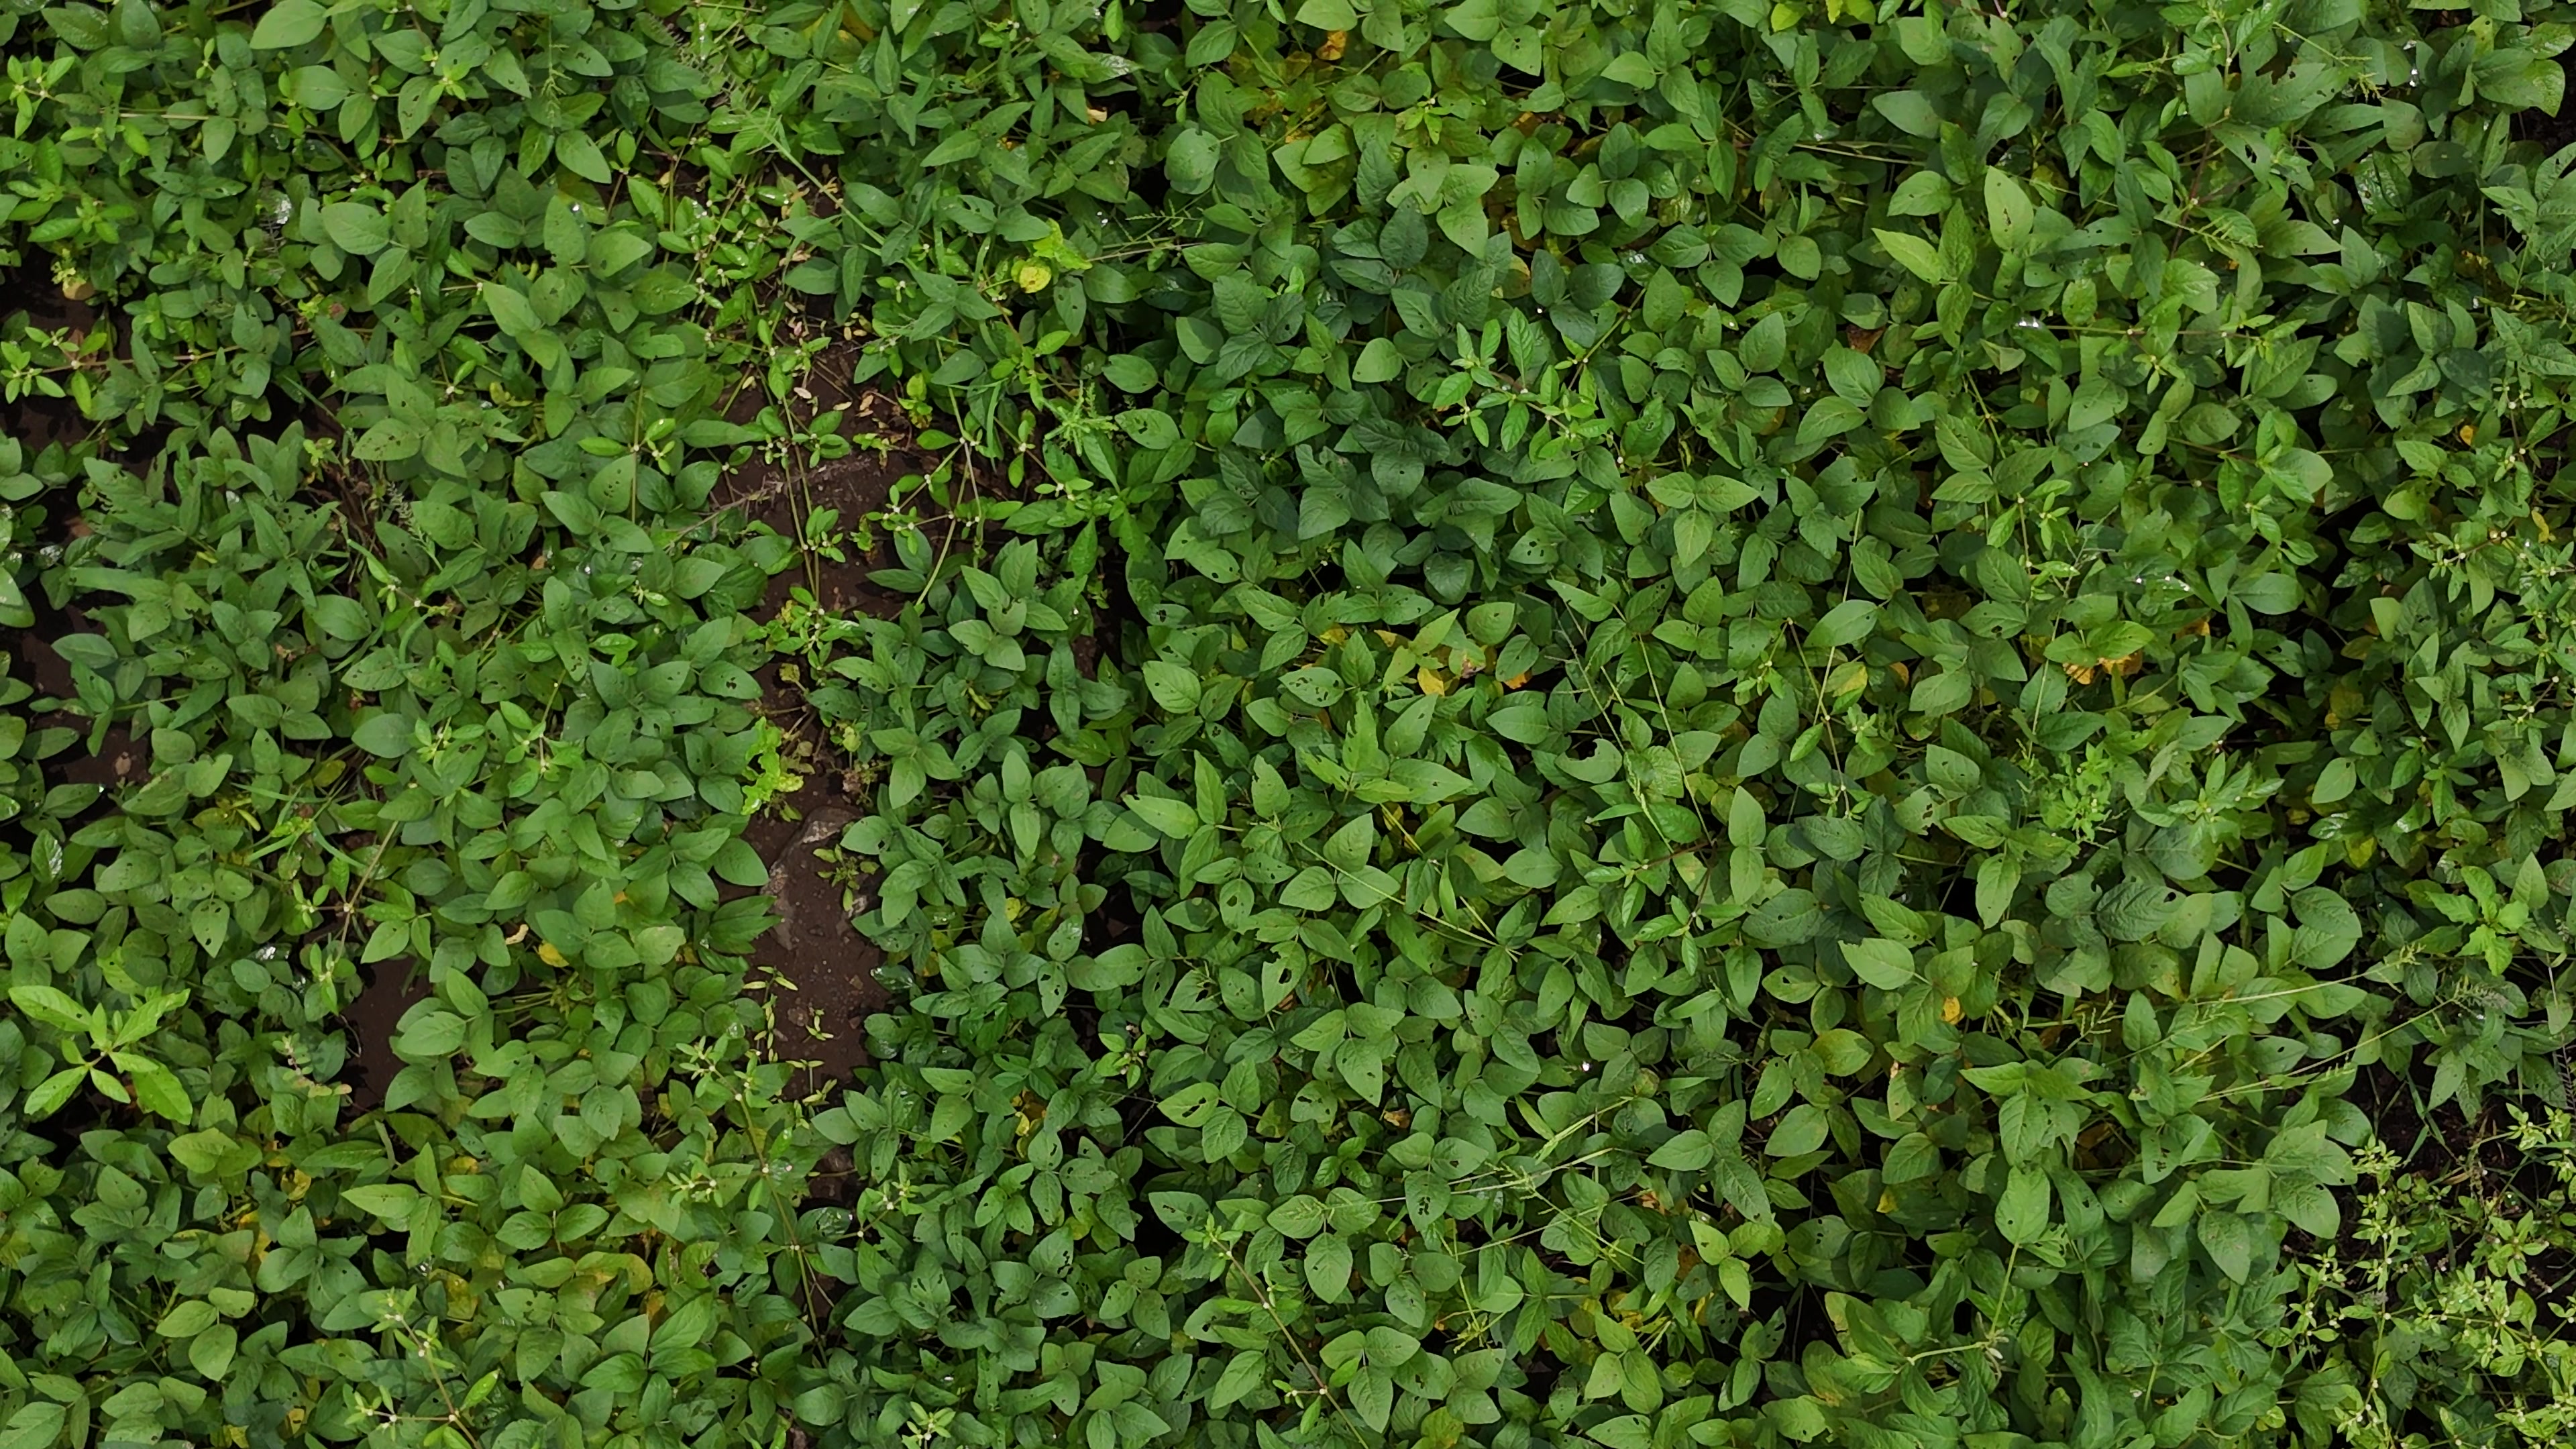
Label: Mosaic